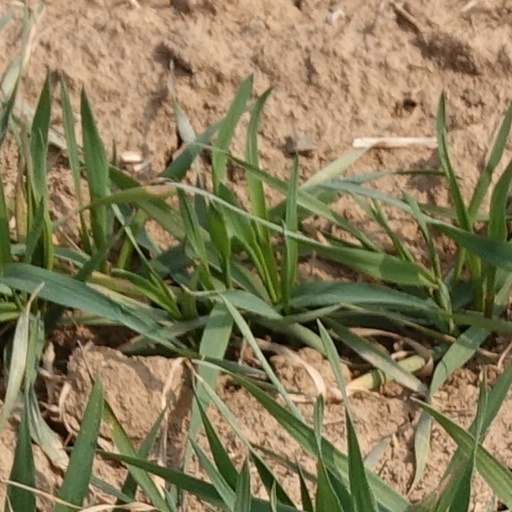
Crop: wheat